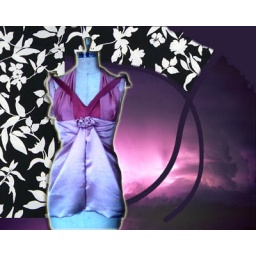
i tried to mix a strap and halter neckline tie up together in a dress inspired by a rose